Sergey Kazankov

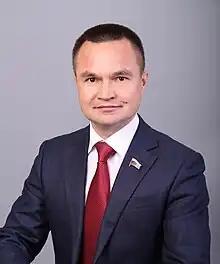

Sergey Ivanovich Kazankov (born 9 September 1972, Mar'ino, Yurinsky District) is a Russian political figure and a deputy of the 7th, and 8th State Dumas.